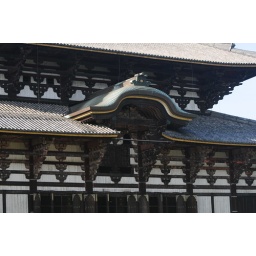
The grounds of the Todai-ji Buddhist temple. This is the largest wooden building in the world.